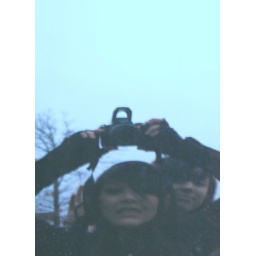
haha we took a picture in the reflection of my car window